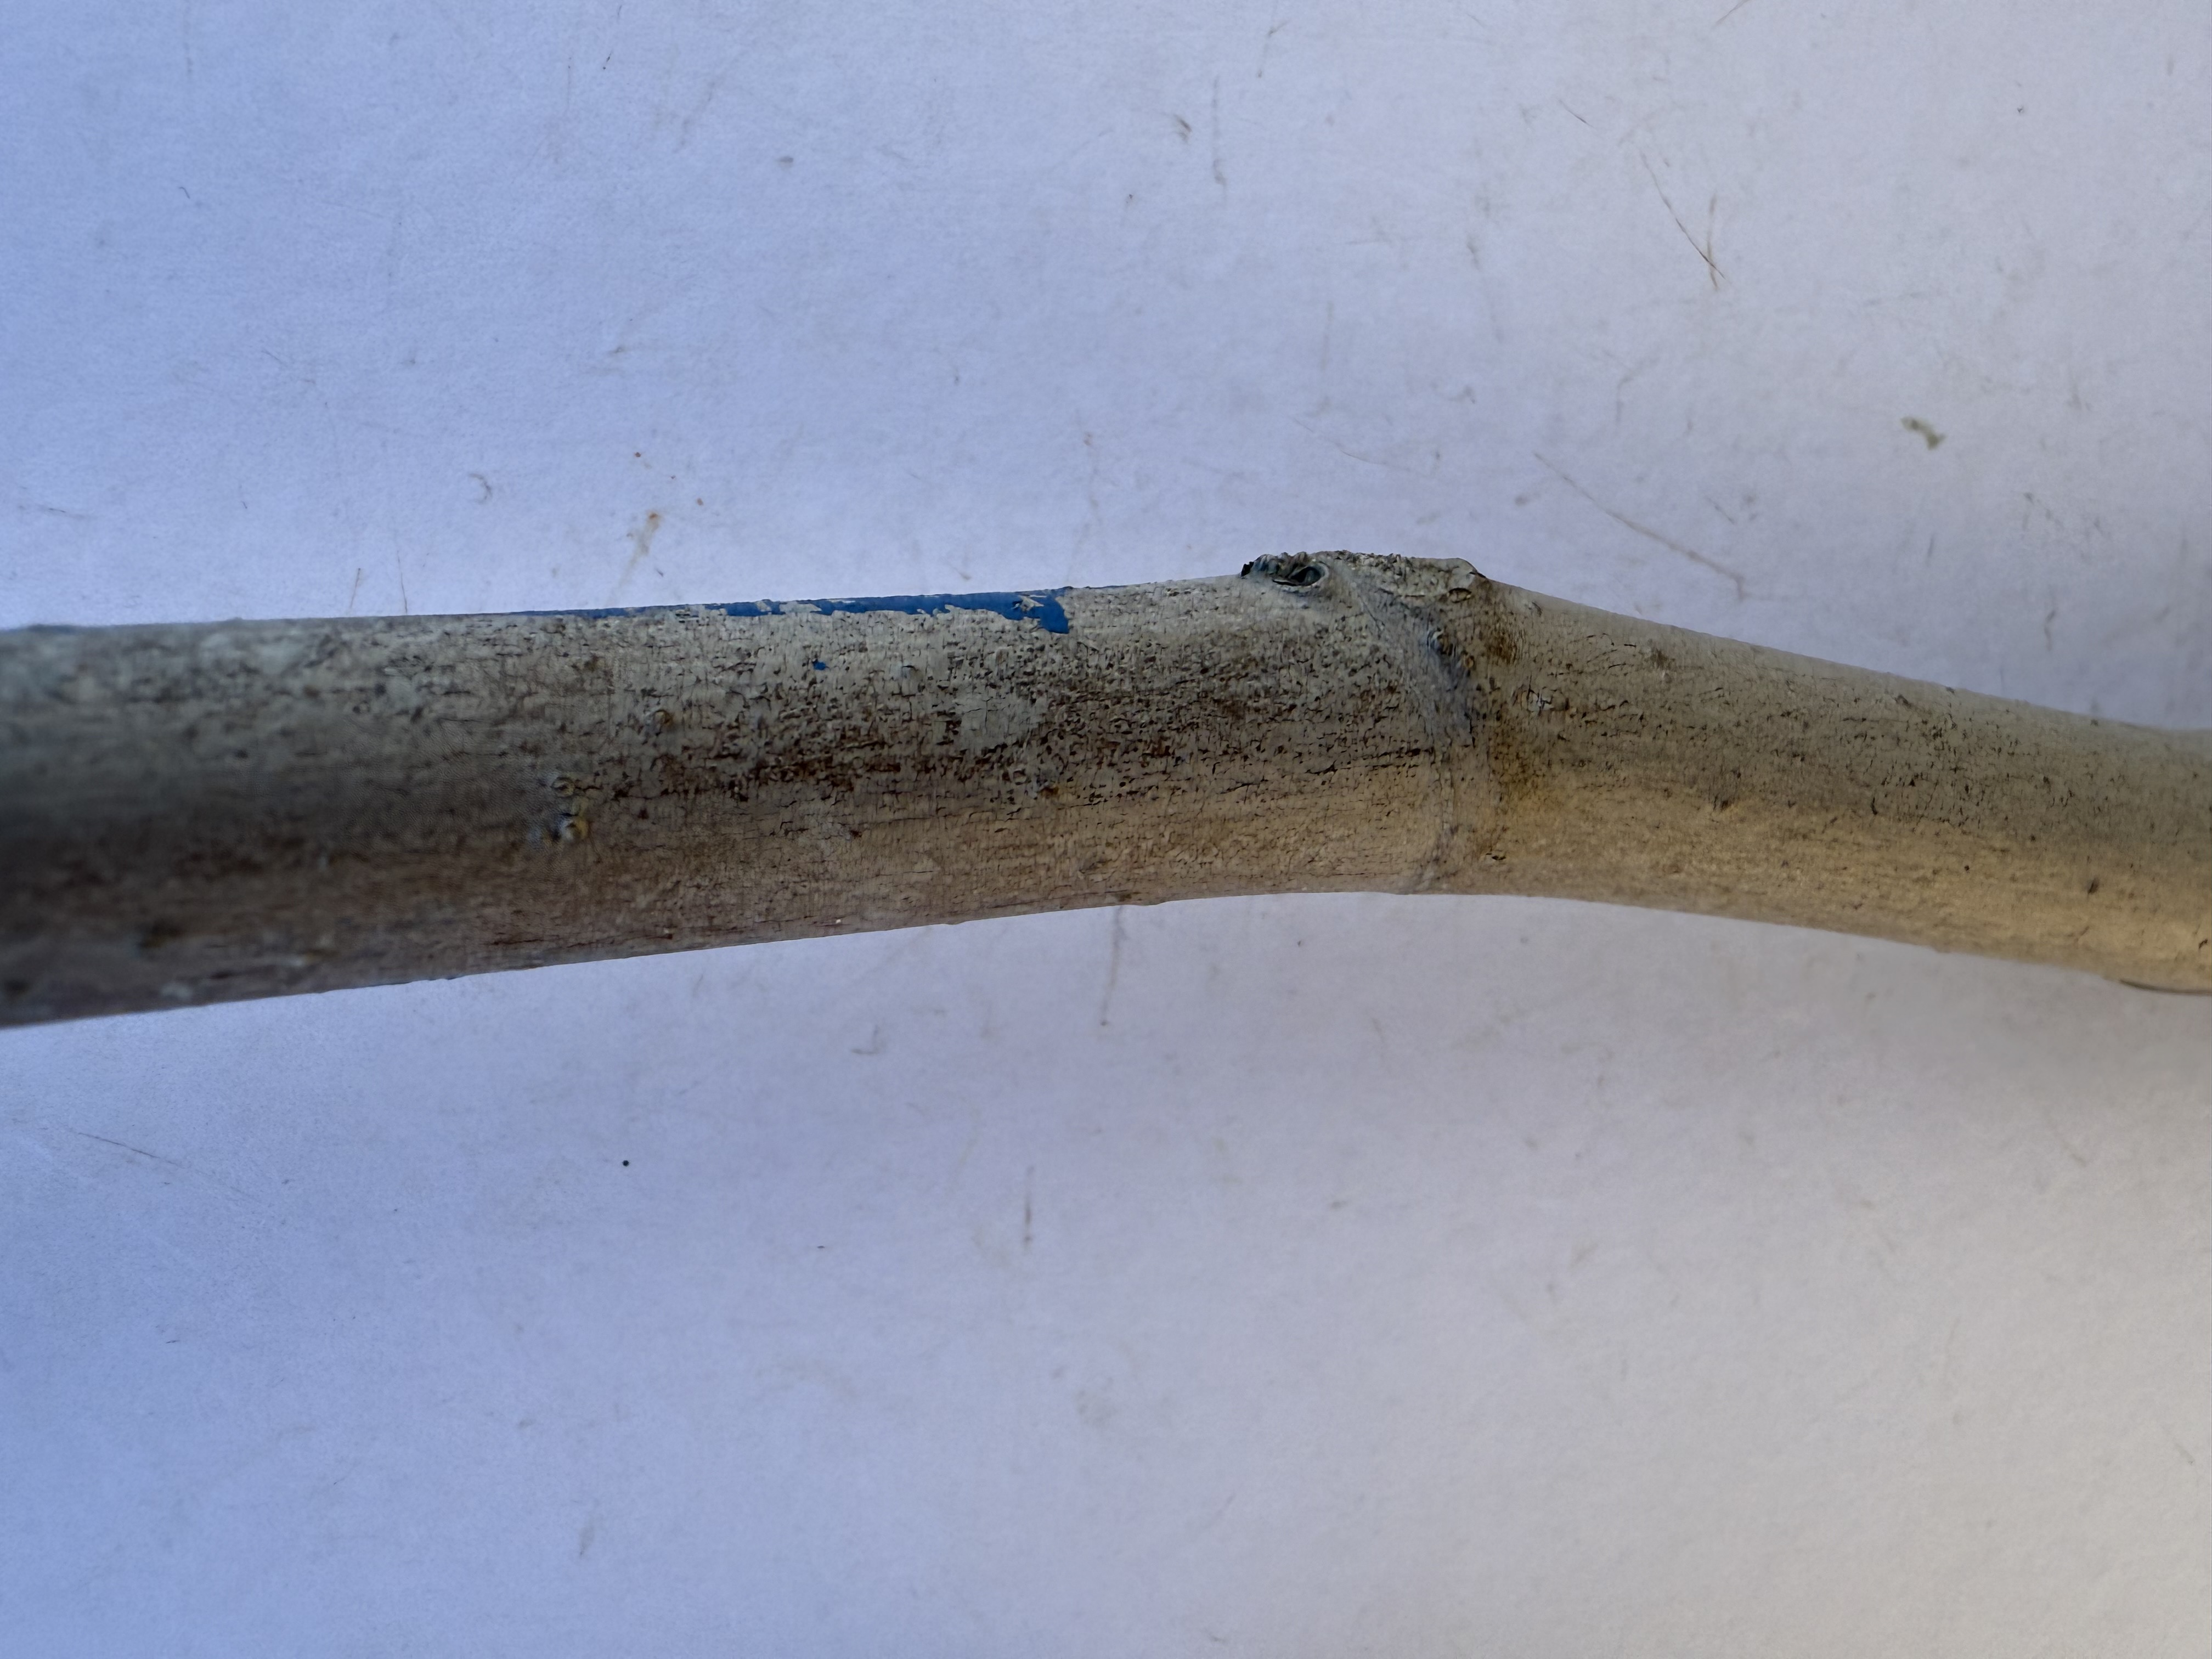
Variety: Bardacik Fig